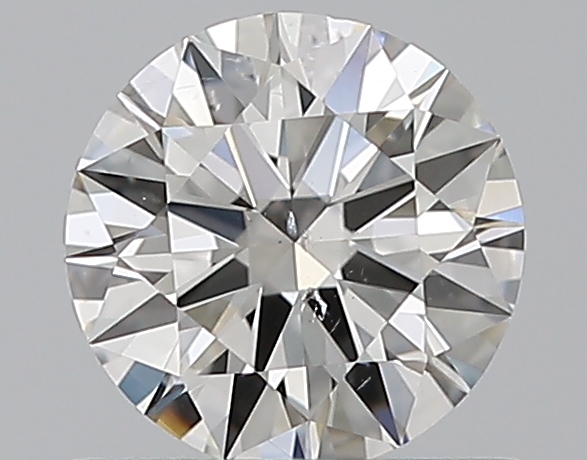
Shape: round
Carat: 0.61
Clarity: SI1
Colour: F
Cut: EX
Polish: EX
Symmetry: EX
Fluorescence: N
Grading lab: GIA
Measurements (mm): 5.49 x 5.52 x 3.29